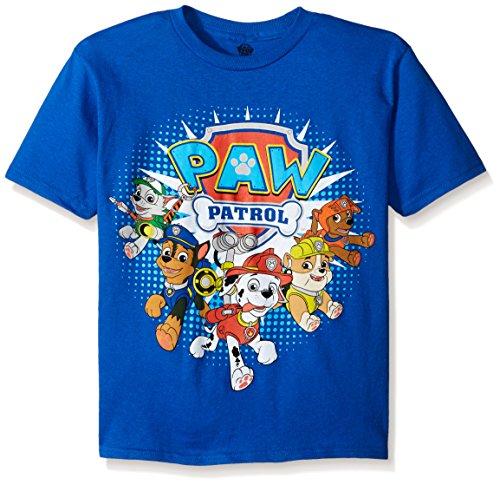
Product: Paw Patrol Boys' Group Short Sleeve T-Shirt
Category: Clothing, Shoes & Jewelry | Boys | Clothing | Tops, Tees & Shirts | Tees
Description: Short-sleeve crew-neck tee with large Paw Patrol screenprint on front.
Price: $4.99 - $19.99